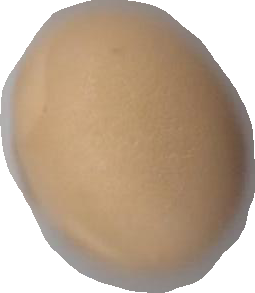
Variety: Grobogan